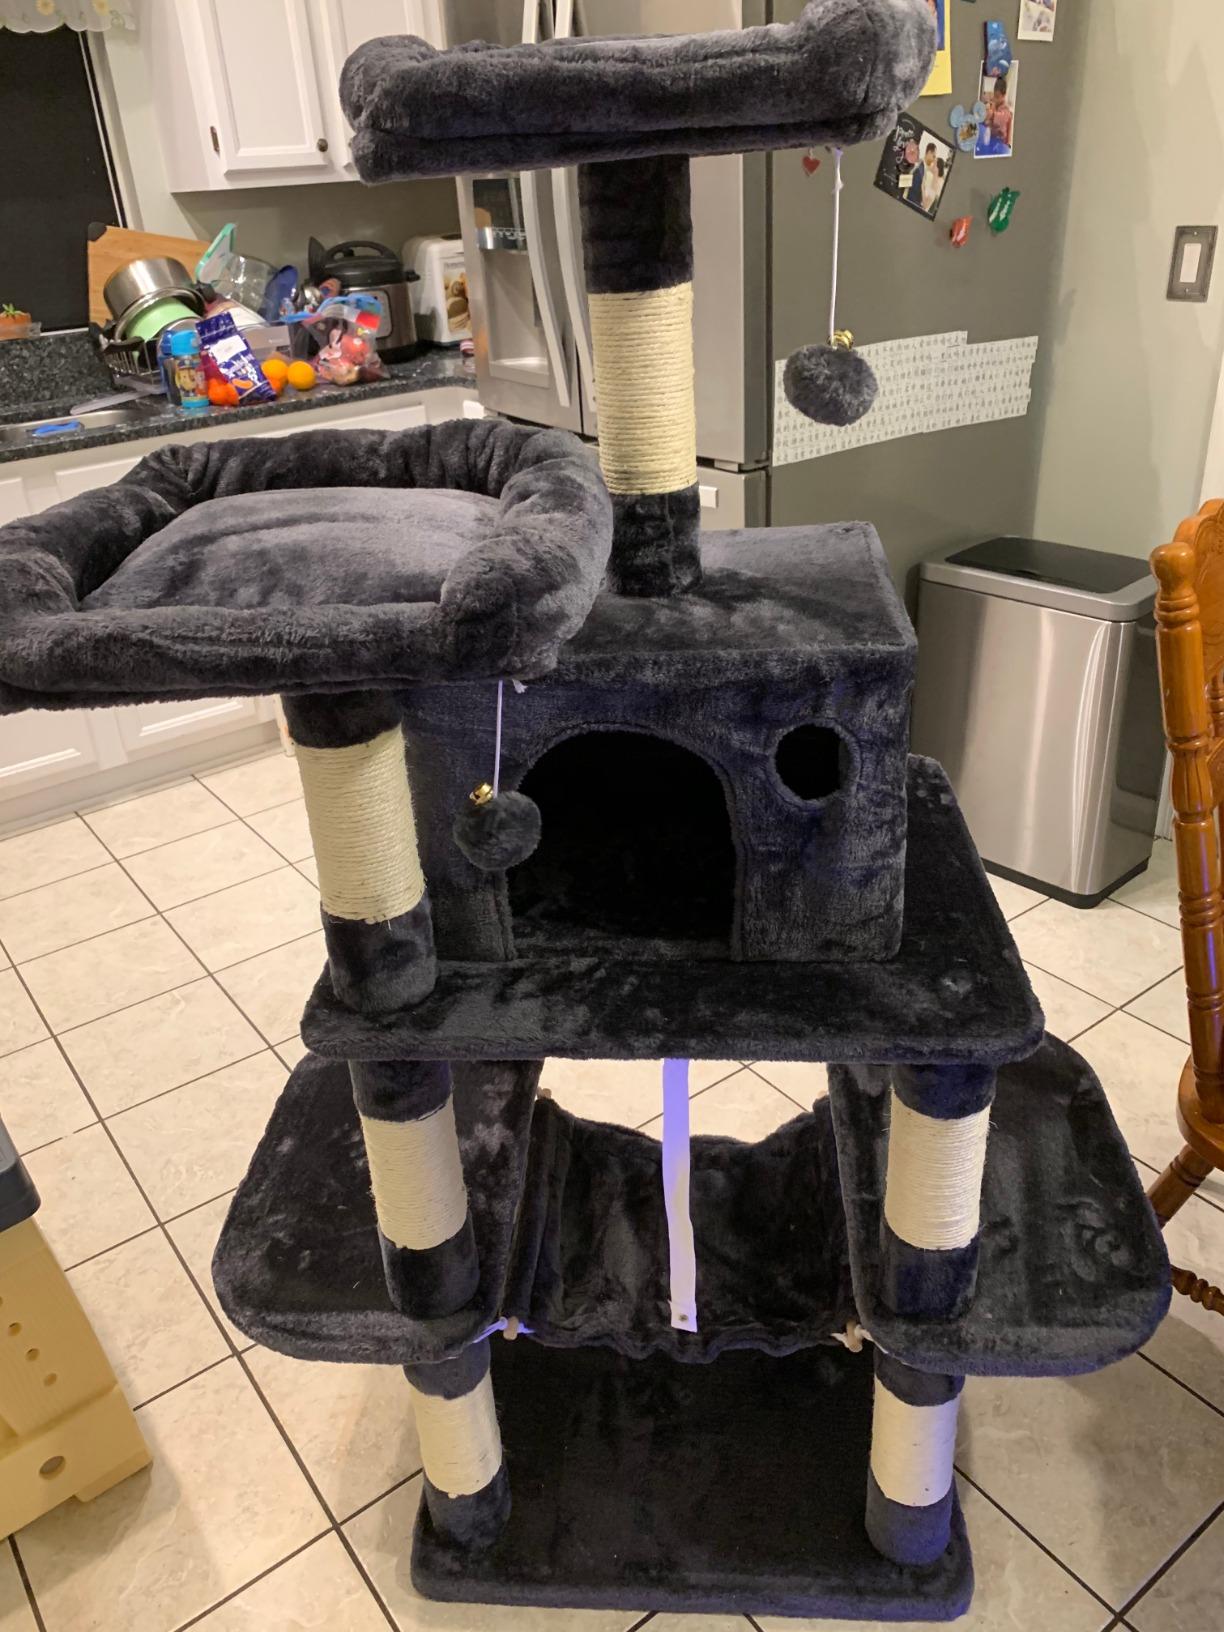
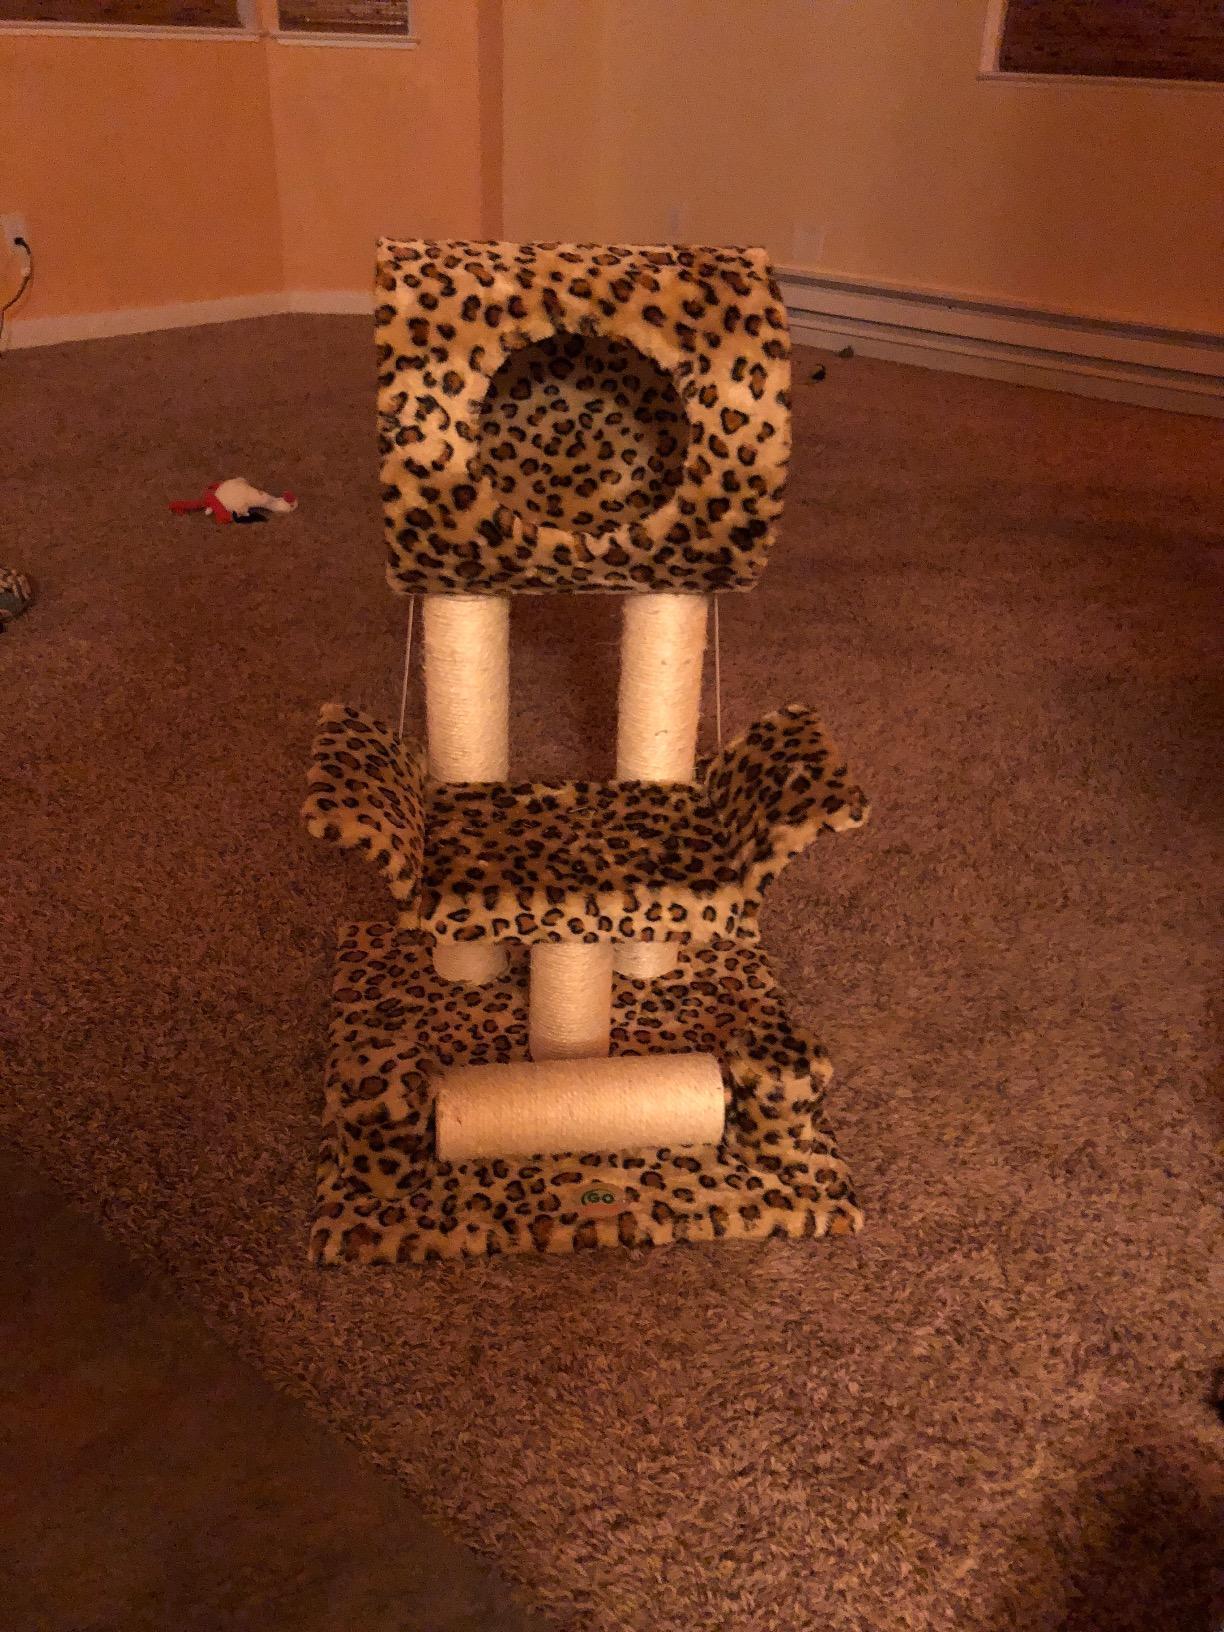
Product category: items_cat tree
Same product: no